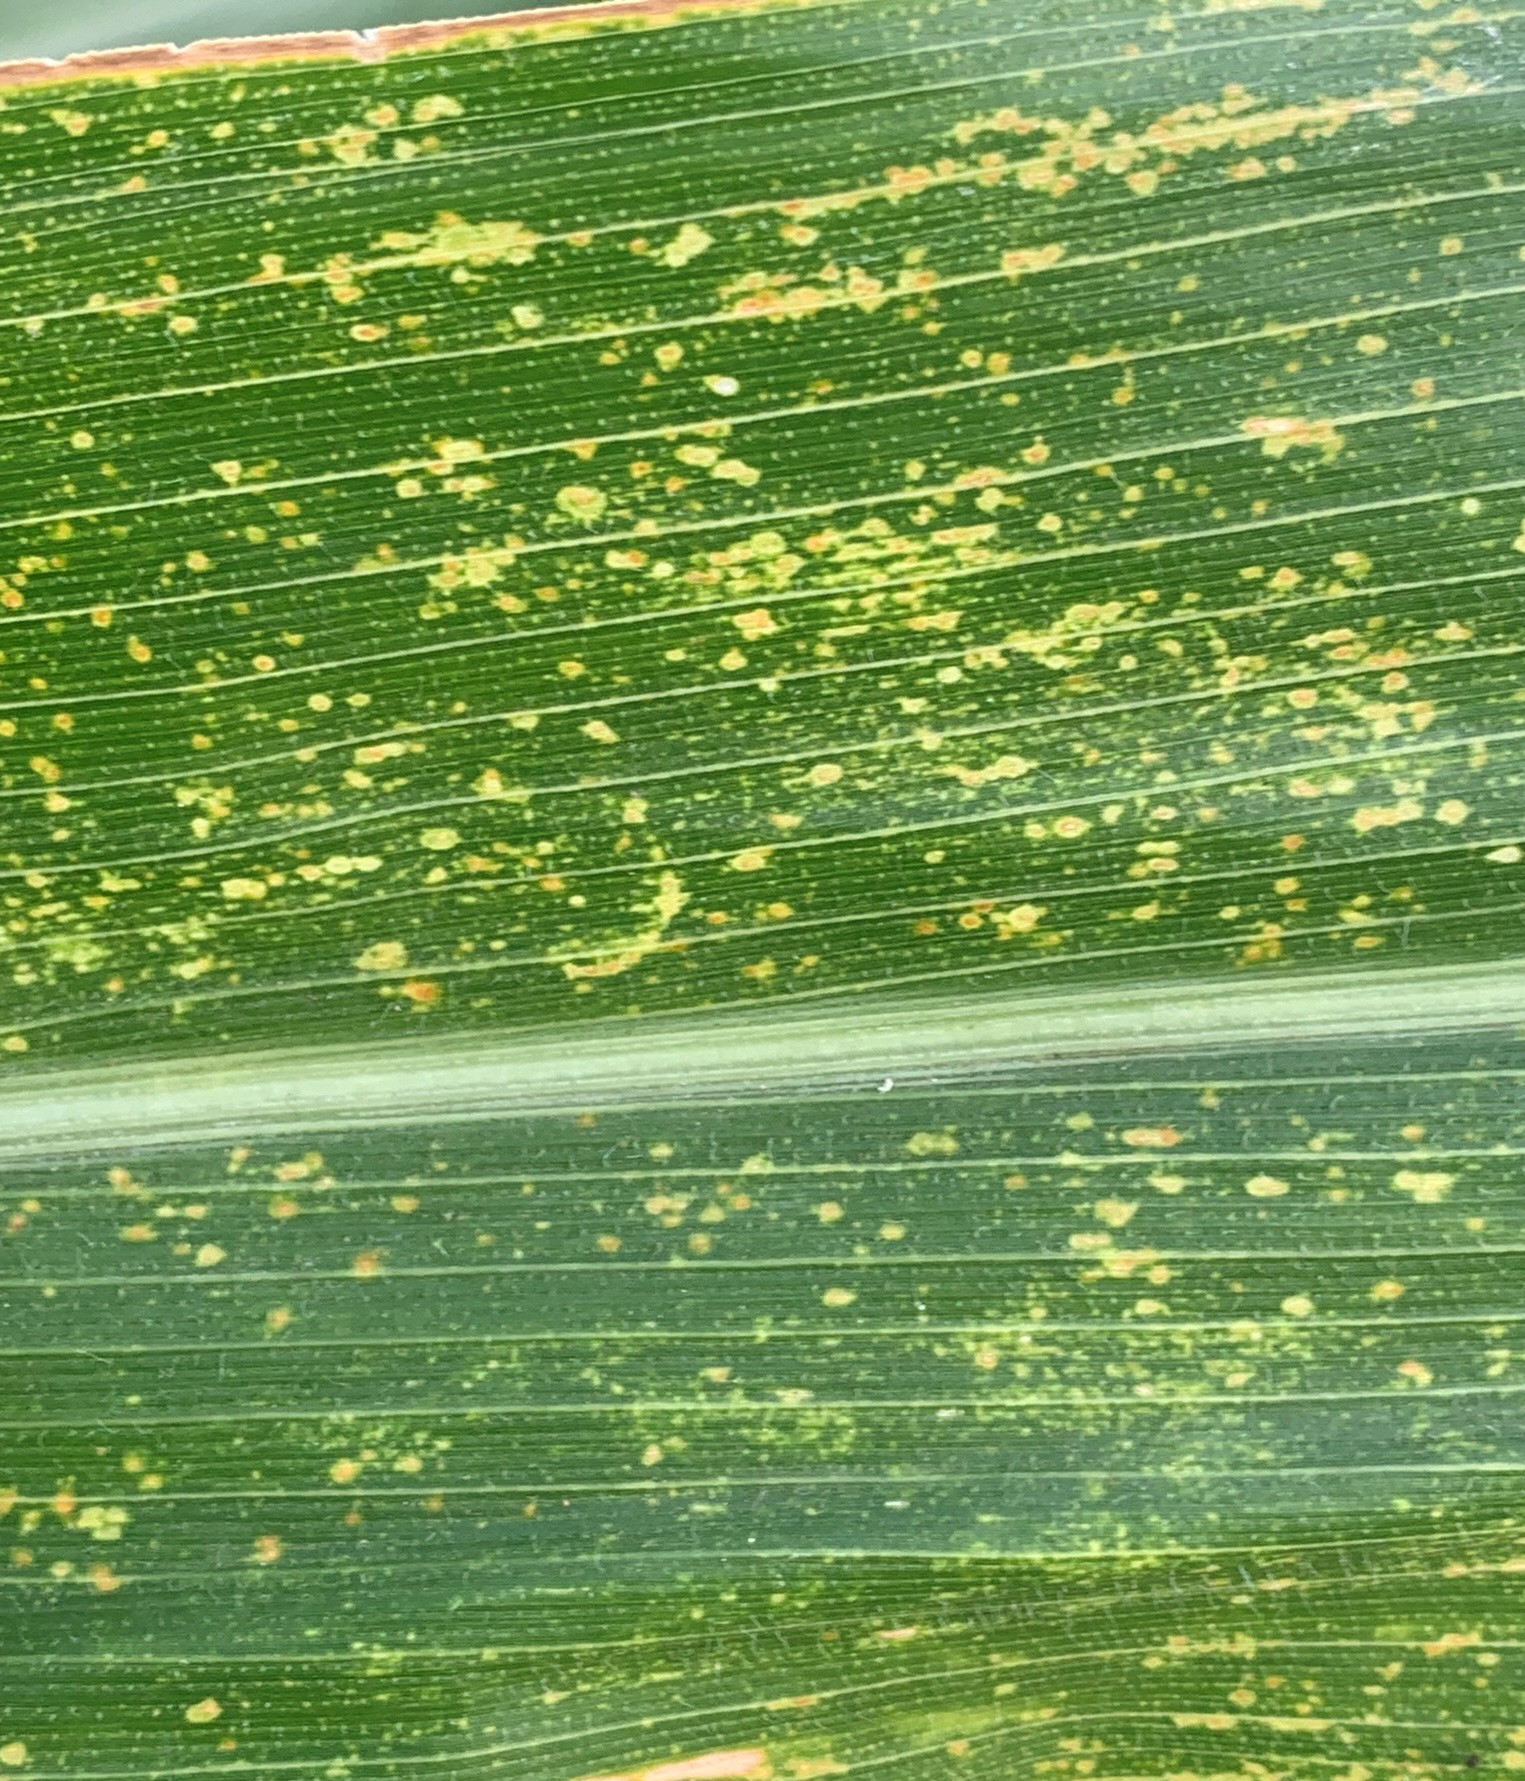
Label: MLN